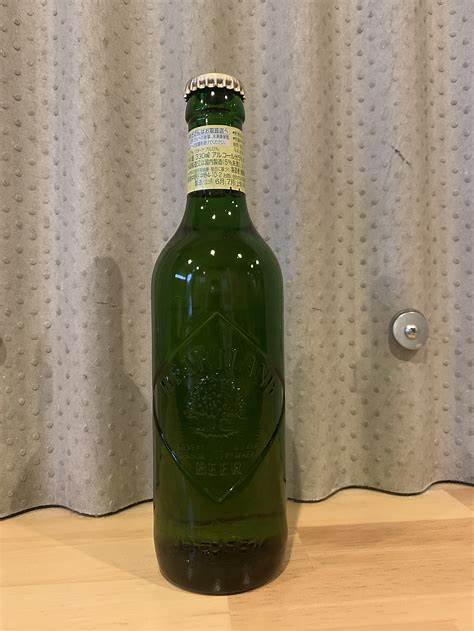
Waste category: glass